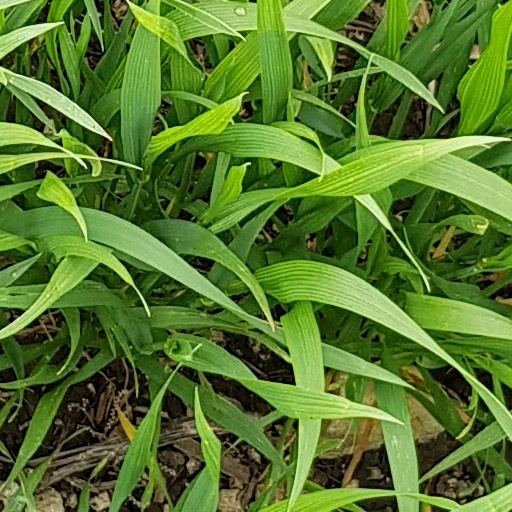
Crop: wheat